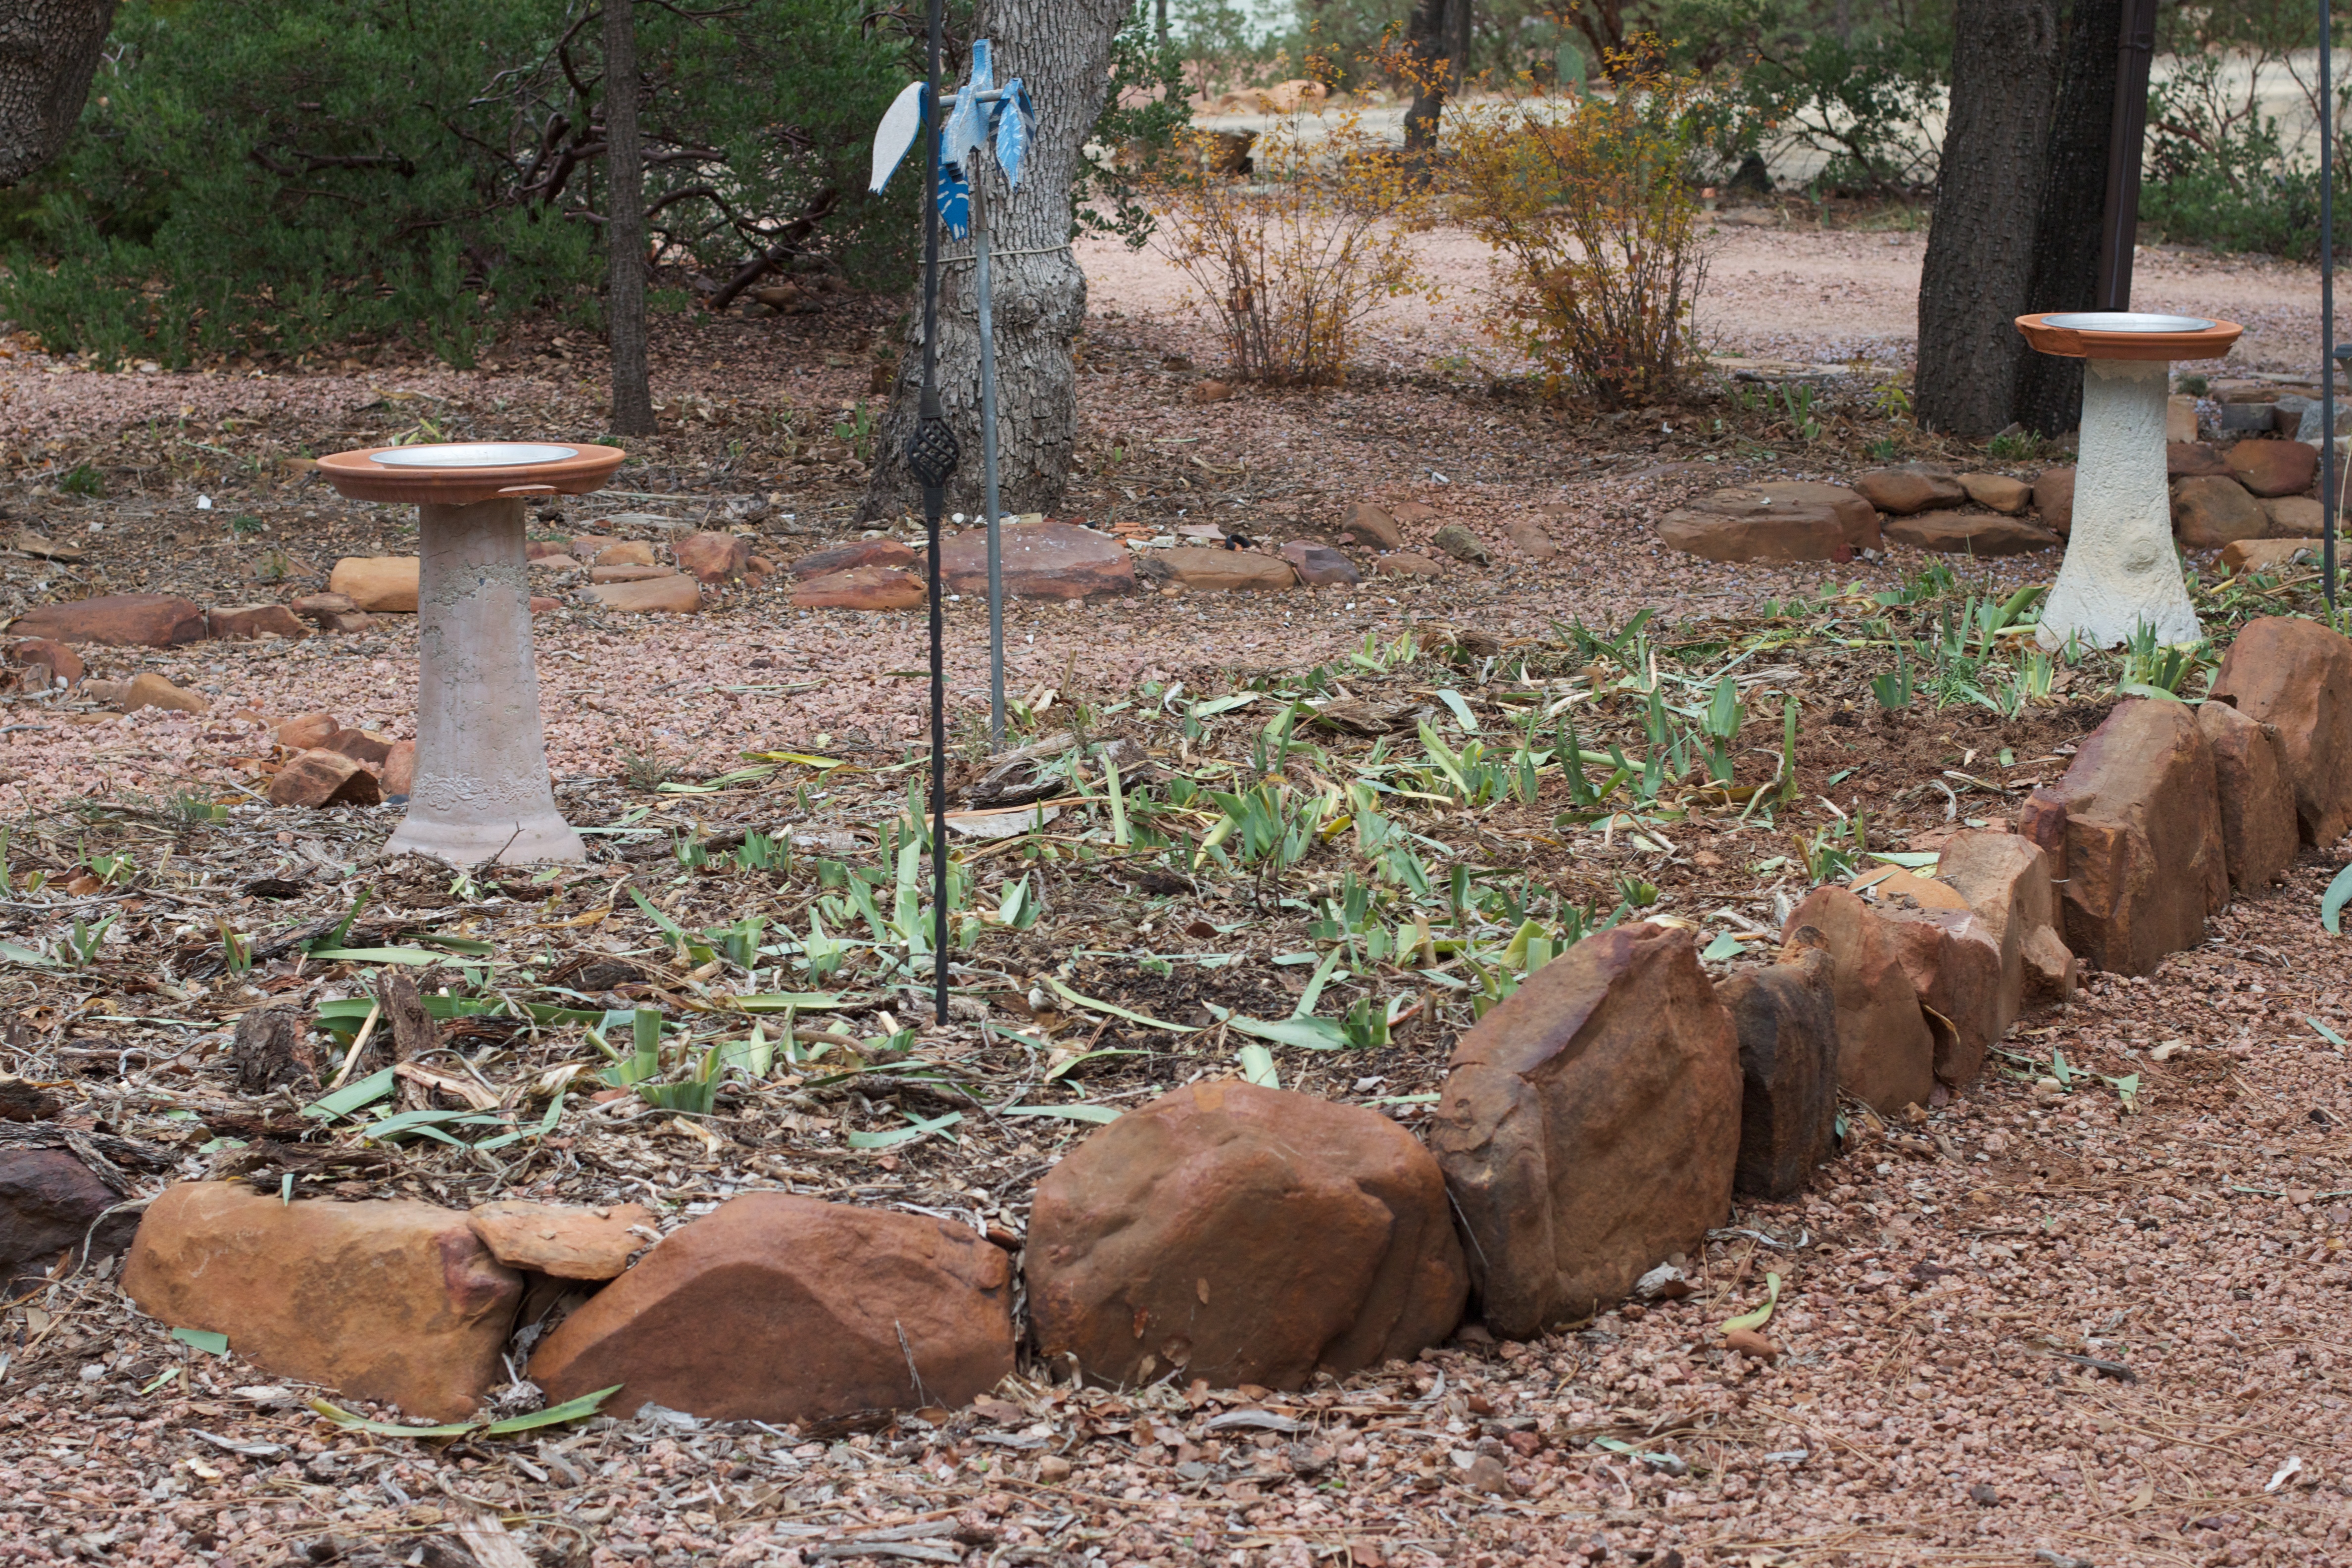
tree, wood, backyard, soil, garden, yard